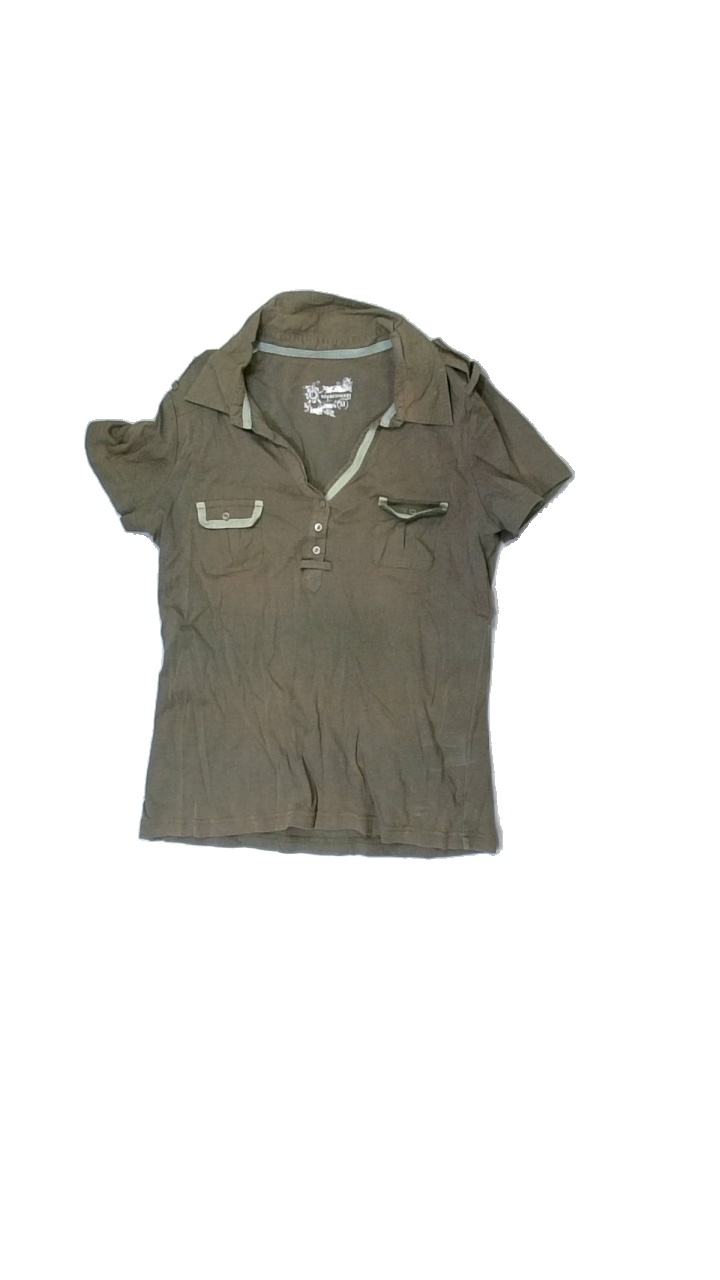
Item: T-shirt (Ladies)
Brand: Soya/soyaconcept
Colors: Green
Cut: V-collar
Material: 100% Cott
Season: All
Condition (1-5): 2
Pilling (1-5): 5
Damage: Washed out and several stains
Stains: Minor
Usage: Recycle
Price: <50